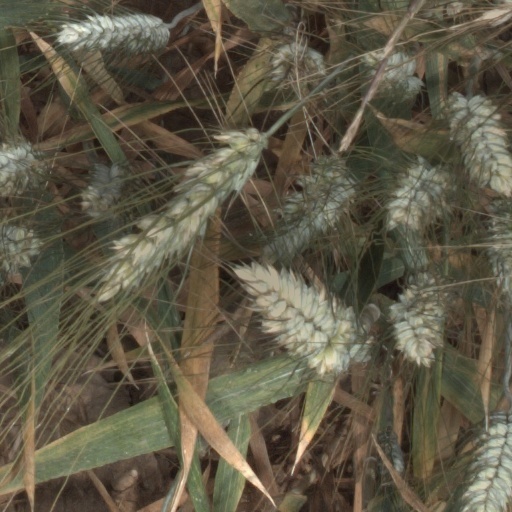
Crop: wheat